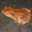
Label: frog